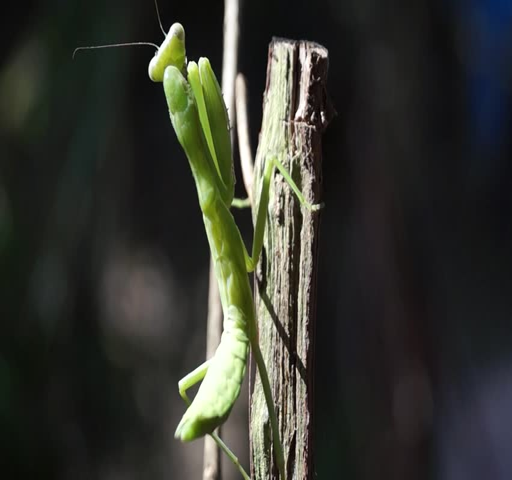
biological order clings to a twig